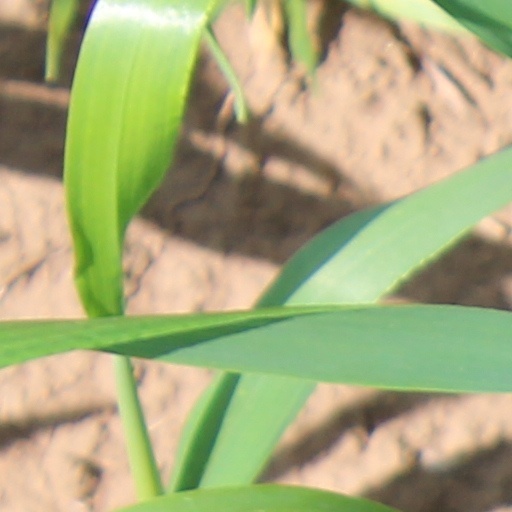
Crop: wheat